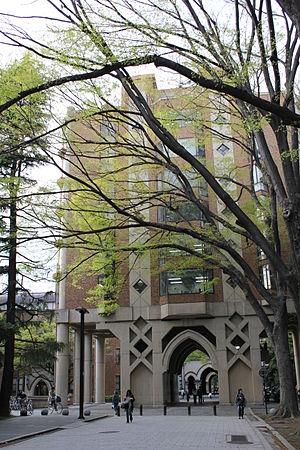
Bâtiment 3 de la faculté des lettres de l'université de Tokyo sur le campus d'Hongo, Japon
L'université de Tokyo, couramment abrégé en Tōdai, est une université nationale japonaise, située à Tokyo. Elle a été fondée en 1877, comme l'une des universités impériales du Japon, et appartient depuis 2004 à l'association des universités nationales du Japon.